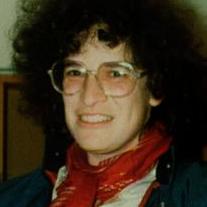
Age: 33